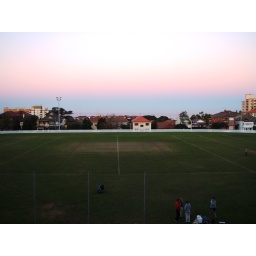
Sunset over a day's play looking East. Sea and red sky